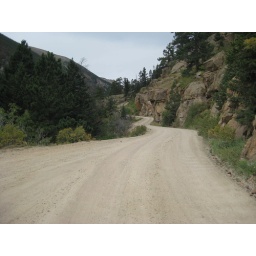
The Old Fall River Road was the first road to cross the Rocky Mountains in northern Colorado and was opened in 1920.